2NE1

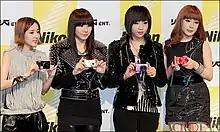
2NE1 at Nikon & YG's "A Shot A Day" ceremony in 2011

2NE1 released the English-language single "Take the World On", a collaboration with American singer Will.i.am, on March 14, 2013. The song was used in a commercial for the Intel Ultrabook series of laptops. On March 21, in an "Elle" interview, CL confirmed that the group had not yet planned an album for the United States but wanted to produce more songs in English. A second collaboration with will.i.am produced "Gettin' Dumb", which included his bandmate Apl.de.ap. The song appears on will.i.am's second album, "#willpower", which was released on April 23, 2013. 2NE1's next singles were not on an album; the chart-topping, reggae-themed "Falling in Love" was released on July 8, 2013. On July 22, the song was voted MTV Iggy's "Song of the Summer" by readers of the website. The second non-album single, "Do You Love Me", was released on August 7 and became a top-three hit. In October, it was announced that 2NE1 had been appointed honorary ambassadors for the Korea Brand & Entertainment Expo 2013 in London. The ballad "Missing You" was the group's third standalone single of the year and was released on November 21. It topped the Gaon Digital Chart and received more than one million downloads by the end of the following year. According to "Invest Chosun", the group collectively grossed ₩40 billion in 2013.